English subsidy of James VI

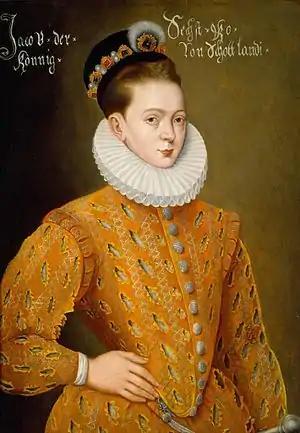
James VI and I, attributed to Adrian Vanson, Edinburgh Castle

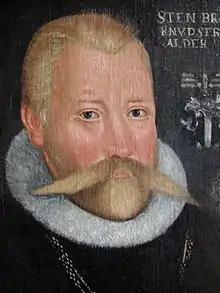
James VI took a silver service to Norway and gave some of it to Steen Brahe

The sum of money was an annual gift from the English queen Elizabeth I to King James VI of Scotland which remained contingent on him pursuing pro-English policies in Scotland, such as the suppression of the pro-Catholic northern Earls of Huntly and Erroll. The situation gave Elizabeth extra leverage in border matters, including the Kinmont Willie affair in 1596, and in Scottish policy towards Ireland. In 1601, Elizabeth wished James to take action to prevent Scottish arms and men fighting in Tyrone.